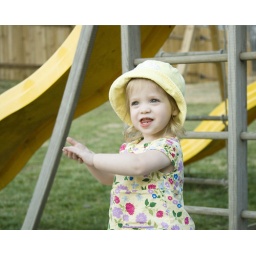
c playing in a sand box at granna and pops house. gotta keep those hands clean...